Steve Coogan

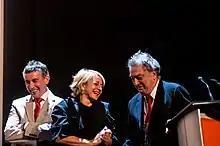
Coogan (left) with Stephen Frears at a screening for "Philomena"

In 2016, after Henry Normal stood down, Christine Langan (head of BBC Film at the time) was hired by Coogan (creative director of Baby Cow Productions) as the new CEO; this led to BBC Worldwide increasing its stake to 73%. Since joining, Langan has executive-produced all of the content from Baby Cow Productions, including "Camping", "Stan & Ollie", "Zapped" and "The Witchfinder".